Tanks in the Cold War

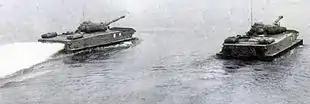
Amphibious Polish PT-76s

Light tanks, such as the Soviet PT-76, maintained limited roles such as amphibious reconnaissance, support of Airborne units, and in rapid intervention forces which were not expected to face enemy tanks. The US M551 Sheridan had similar strengths and weaknesses, but could also be airdropped, either by parachute or LAPES. The value of light tanks for scouting has been diminished greatly by helicopters, although many continued to be fielded. During the early Cold War the US wielded the more conventional M41 Walker Bulldog. From the mid-late Cold War Infantry Fighting Vehicles such as the Soviet BMP and US M2 Bradley to an extent replaced light tanks, being similar to the extent that they are lesser armed and armored but lighter and cheaper than main battle tanks. At the end of the Cold War light tank-like armored cars were designed such as the South African Rooikat and the Italian B1 Centauro which have seen service in the post-Cold War era.